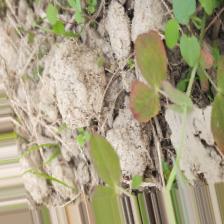
Label: Lentil Rust